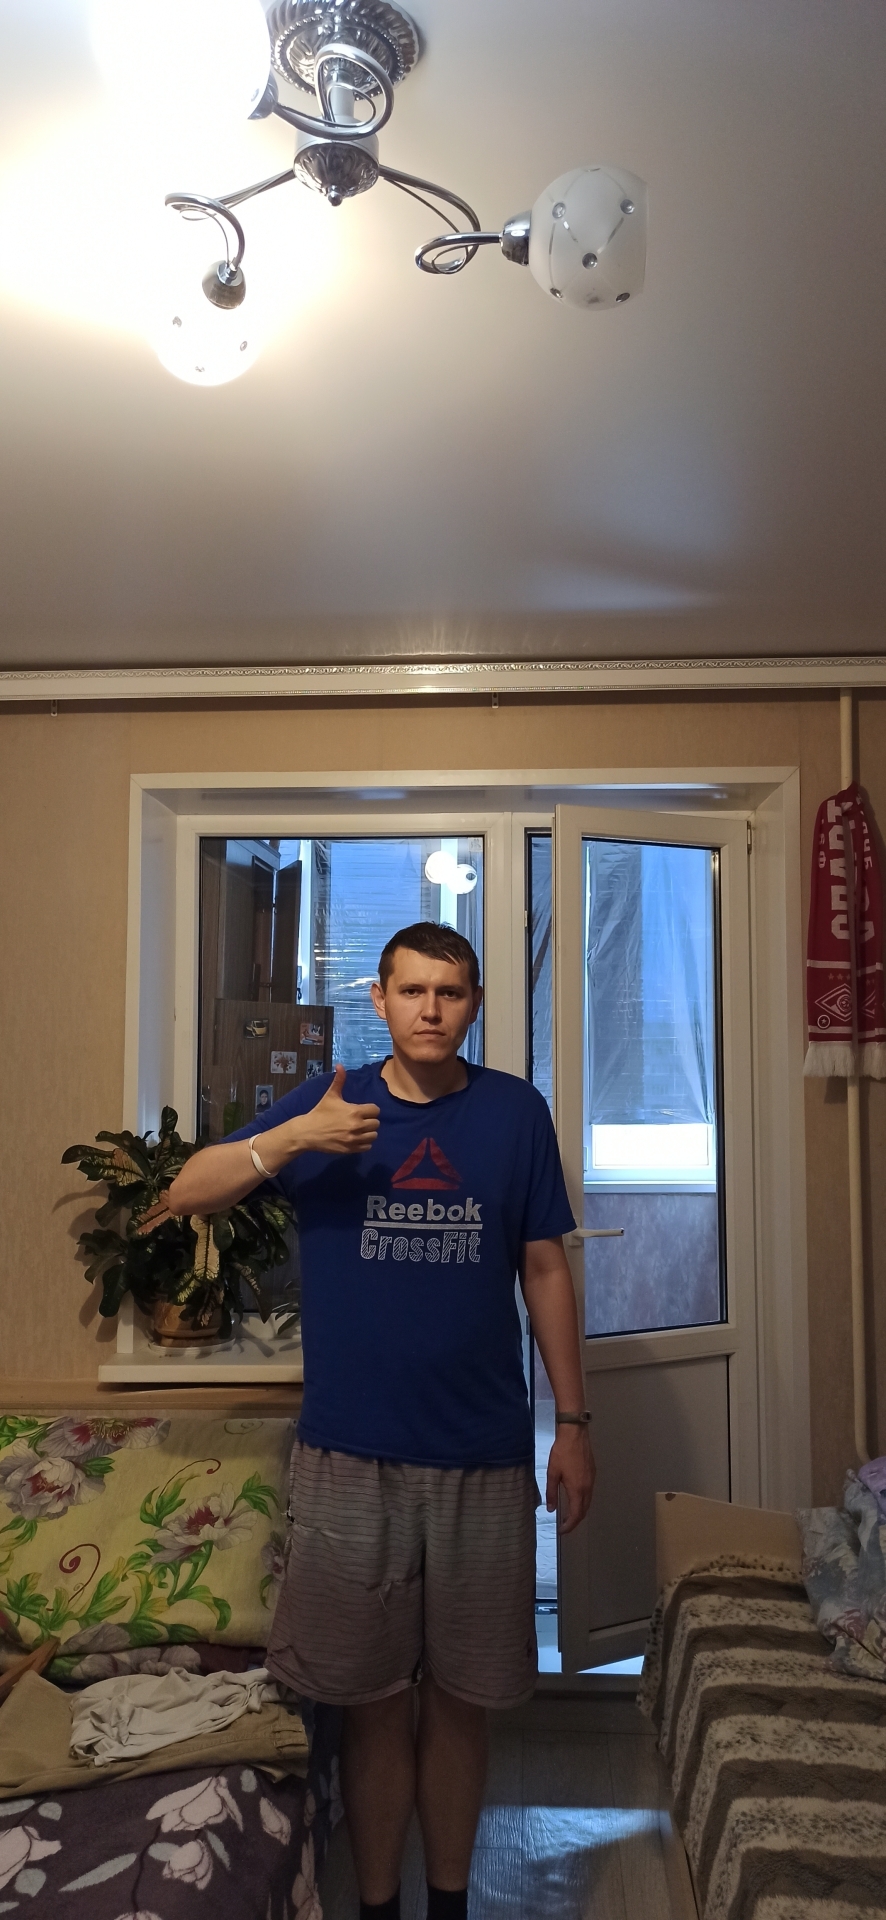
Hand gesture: like